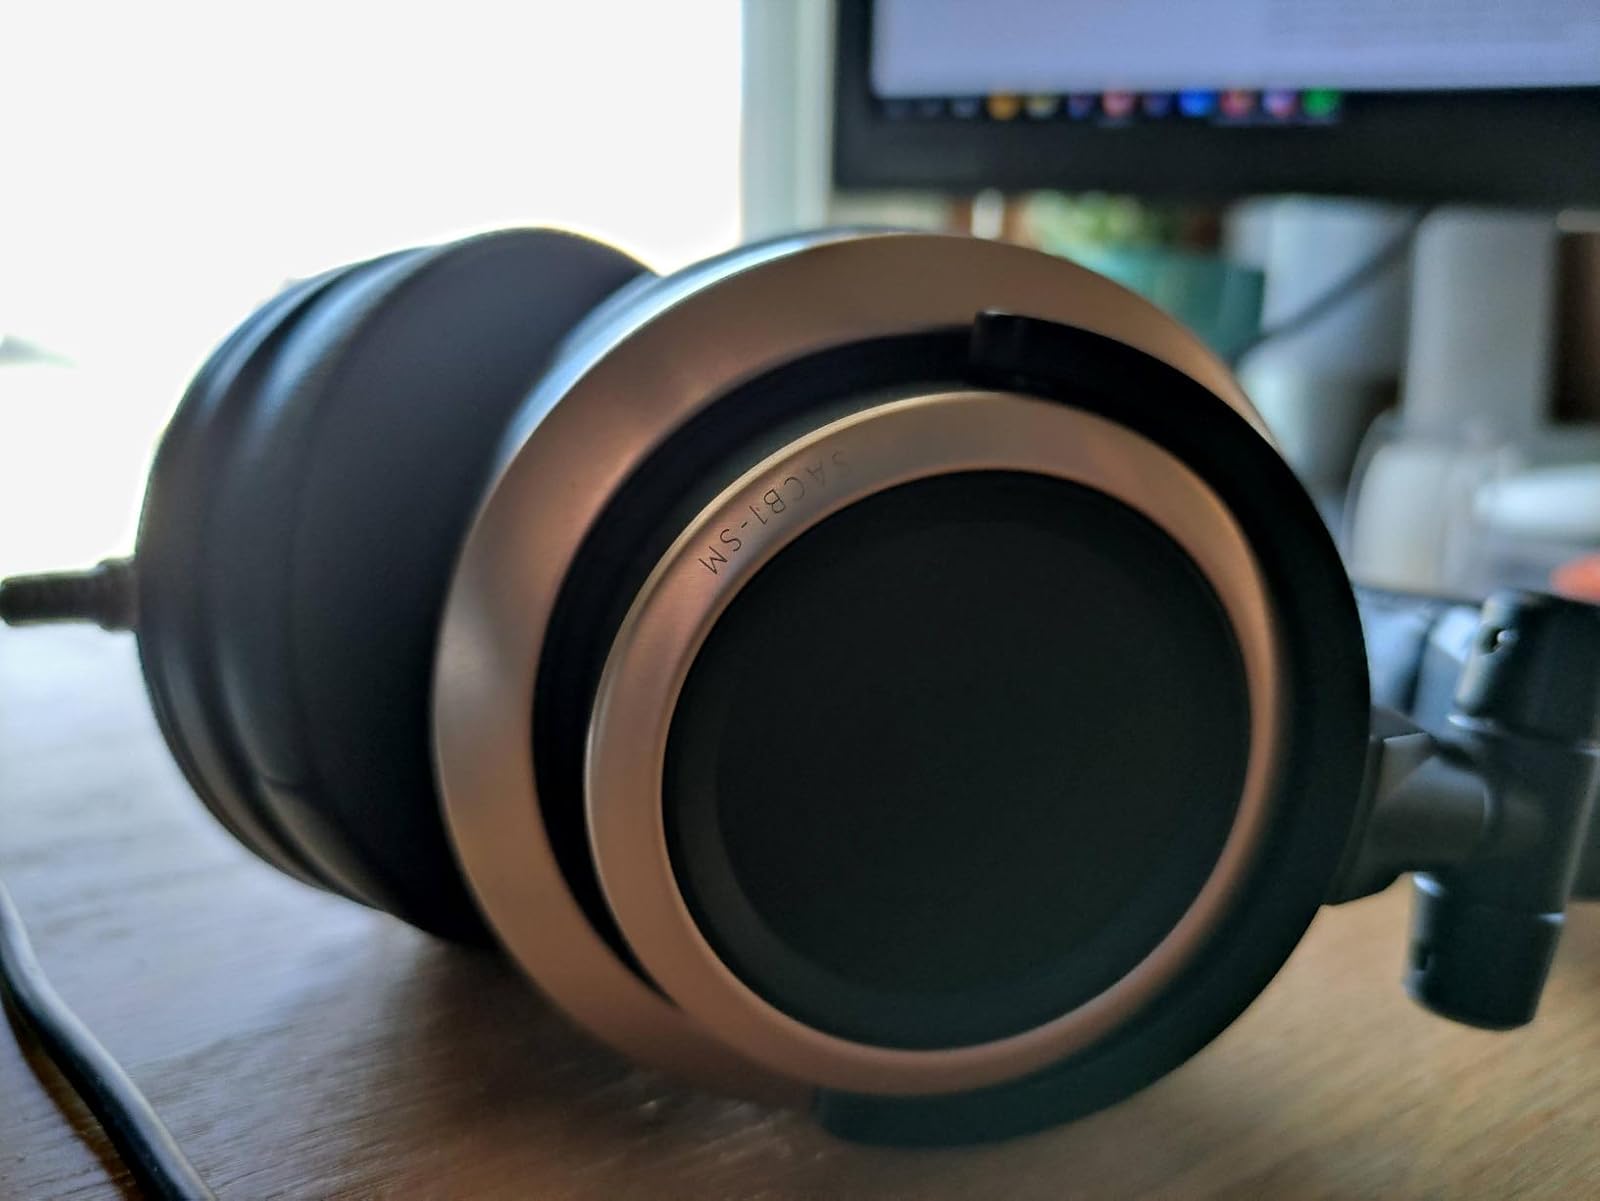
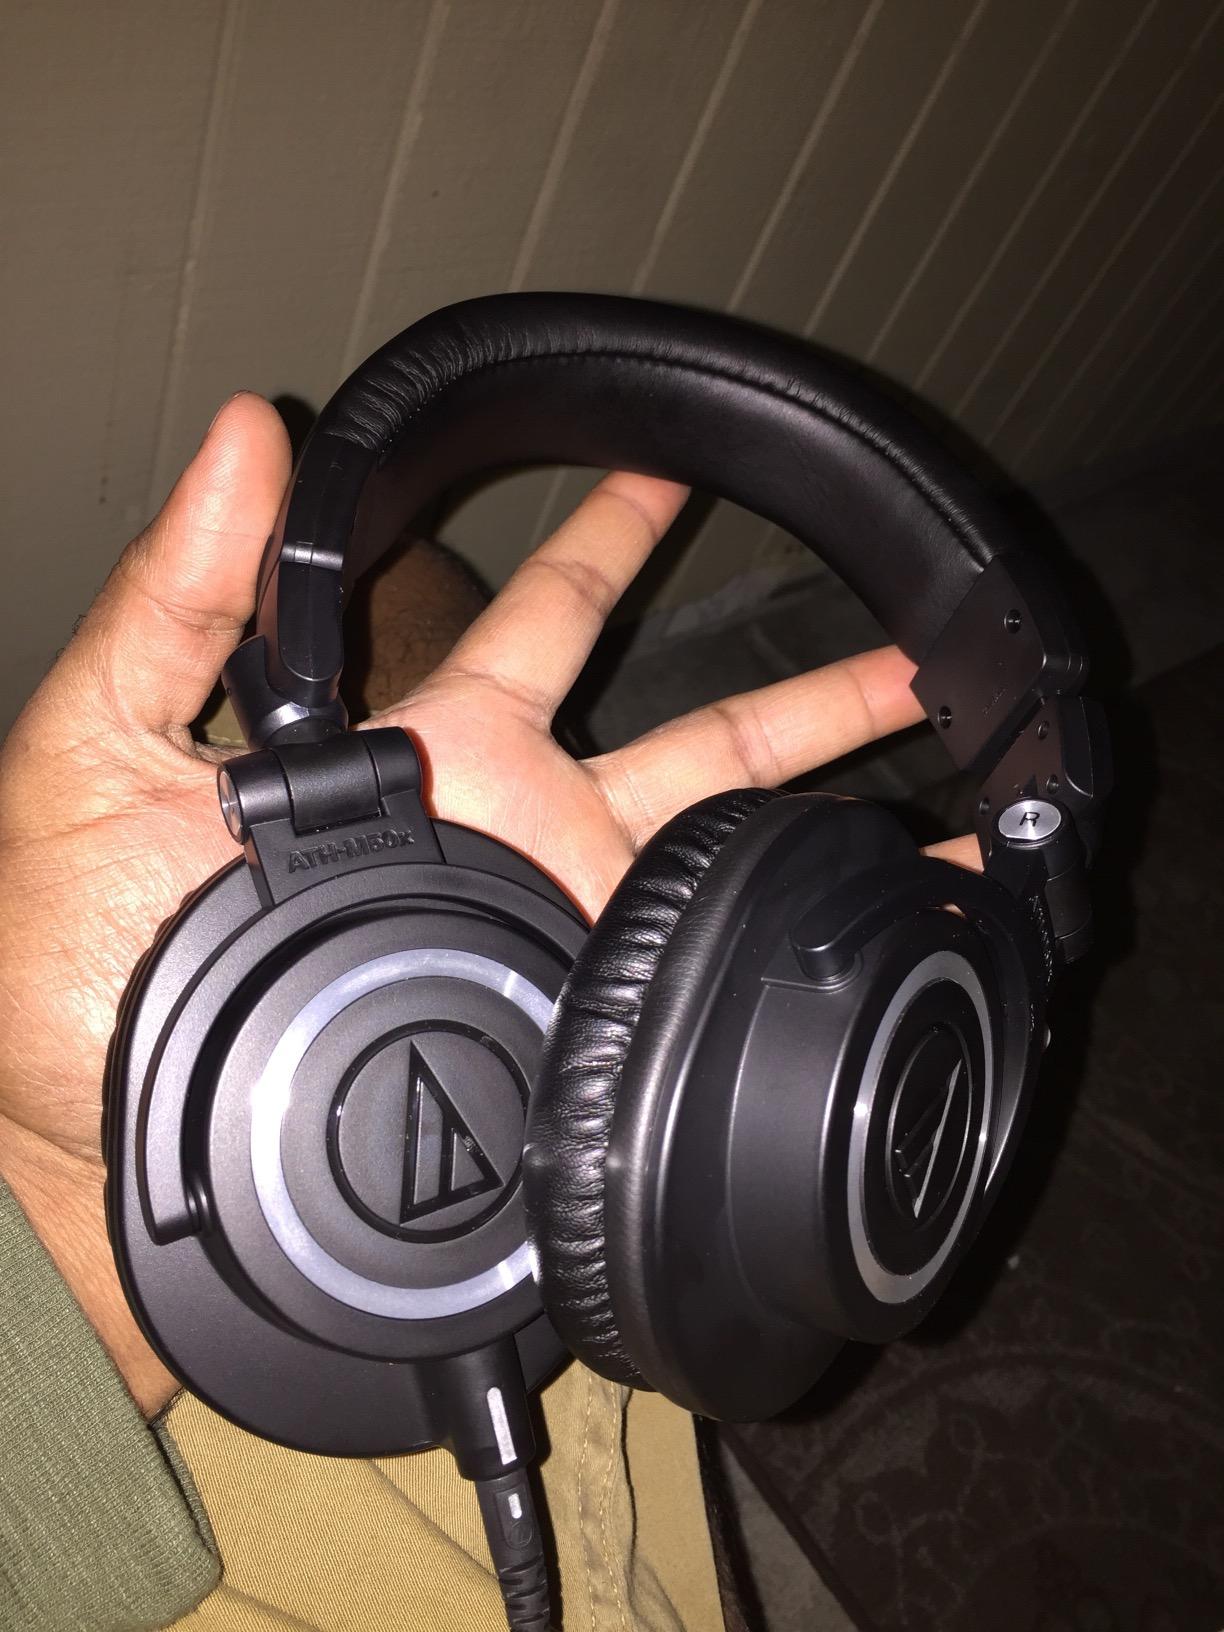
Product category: headphones
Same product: no